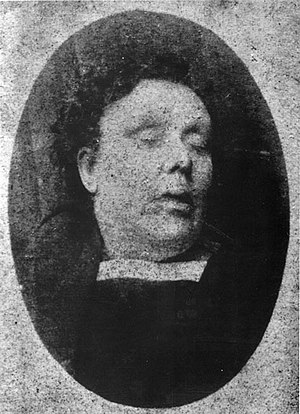
Annie Chapman
Fotografi af Annie Chapman fra lighuset.
Annie Chapman var det andet af ofrene for den uidentificerede seriemorder Jack the Ripper, som dræbte og maltrakterede flere kvinder i Whitechapel i London i sensommeren og i efteråret 1888.